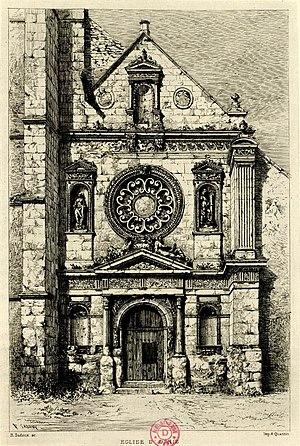
Façade occidentale Renaissance.
L'église Notre-Dame-de-la-Nativité est une église catholique paroissiale située à Othis, en Seine-et-Marne, en France. Elle a été bâtie entre la fin du XVᵉ et la première moitié du XVIᵉ siècle dans le style gothique flamboyant, en réutilisant en partie les maçonneries d'un édifice antérieur du XIVᵉ siècle. Seules les clés de voûte et la façade occidentale richement décorée se rattachent au style de la Renaissance. La façade, probablement achevée en 1573, compte parmi les plus remarquables de son époque dans tout le département. L'église elle-même est un édifice beaucoup plus modeste, à peine plus longue que large, et de hauteur médiocre. Son architecture est plus soignée que ne le suggèrent les élévations latérales et le chevet pratiquement frustes, mais les piliers monocylindriques et l'absence de formerets traduisent l'économie des moyens. L'église Notre-Dame a été classée aux monuments historiques par liste de 1875. Elle est aujourd'hui affiliée au secteur paroissial Ouest-Goële, avec siège à Dammartin-en-Goële, et les messes dominicales y sont célébrées irrégulièrement, environ un samedi soir par mois, à 18 h 30.